Question: Please indicate a possible affordance area of the eat_hot_dog that can be used for eating
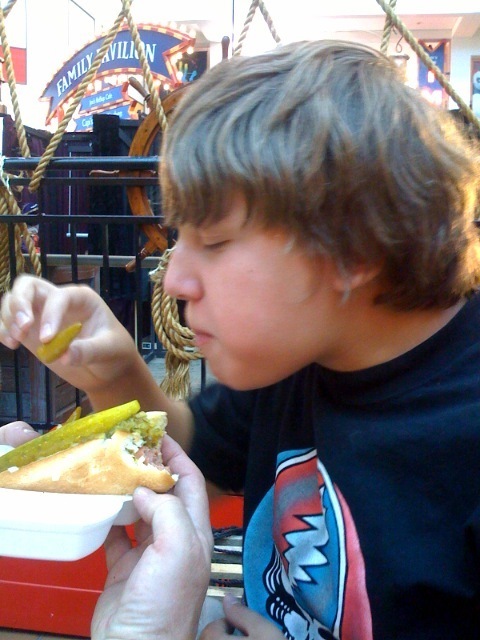
Answer: [6.015, 394.586, 167.218, 488.421]